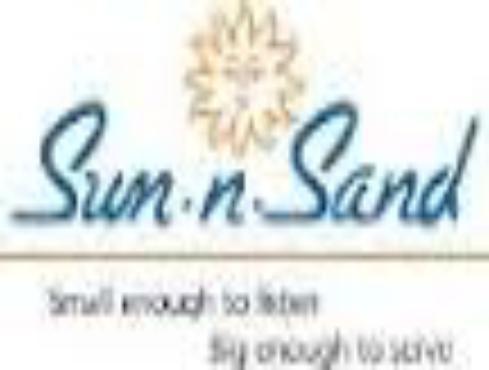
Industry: Leisure